Glacial erratic boulders of Estonia

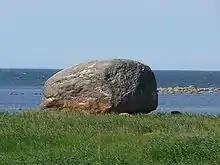
The Letipea boulder (Ehalkivi) in 2009

Glacial erratic boulders of Estonia are large boulders of rock which have been formed and moved into Estonia by glacial action during previous ice ages. They are now registered and protected by the government.